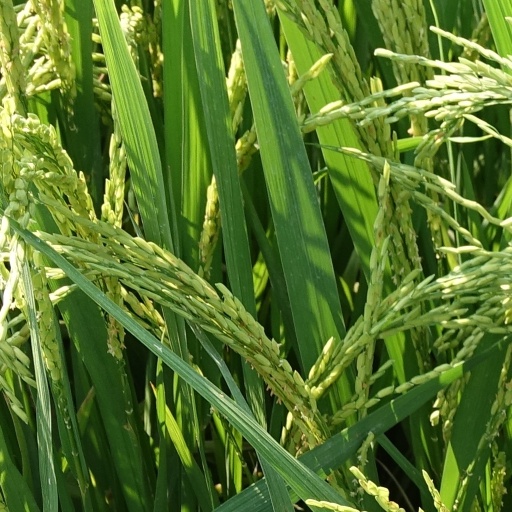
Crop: rice